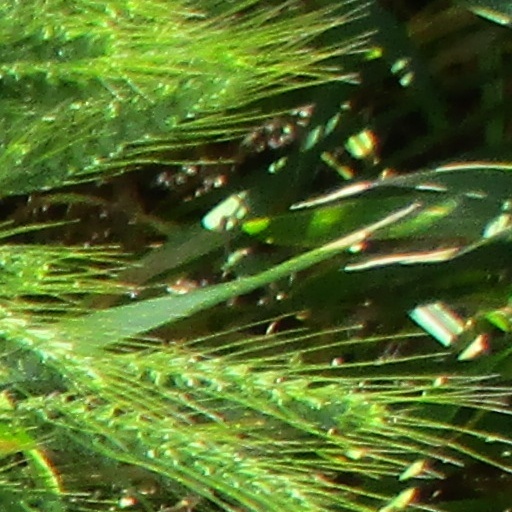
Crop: wheat